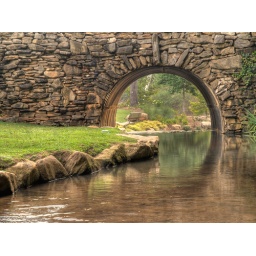
The arch under this stone bridge frames a unique view of Falls River Park.